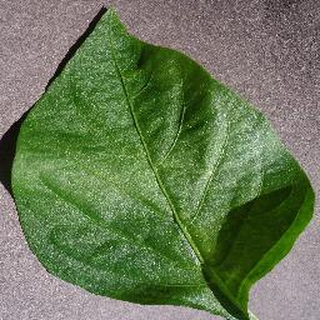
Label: healthy_bell_pepper